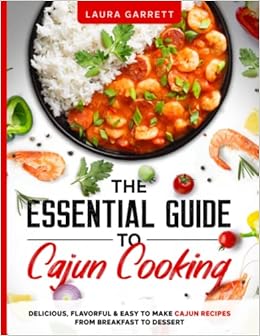
The Essential Guide to Cajun Cooking: Delicious, Flavorful & Easy to make Cajun Recipes from Breakfast to Dessert
Category: Books
Review ⭐⭐⭐⭐⭐ Laura Garrett's cajun cookbook is a must-have for anyone who loves bold and flavorful food. The recipes are easy to follow and the results are always delicious. - Only From Scratch Cooking ⭐⭐⭐⭐⭐ I was blown away by the variety of cajun recipes in this cookbook. From classic dishes like jambalaya and gumbo to creative twists on traditional favorites, there's something for everyone - The Gourmet Kitchen ⭐⭐⭐⭐⭐ I highly recommend this cookbook to anyone who loves cajun food. The recipes are easy to follow and the results are always delicious - The Tasty Fresh Kitchen ⭐⭐⭐⭐⭐ Laura Garrett's cajun cookbook is a great resource for anyone looking to add some spice to their cooking repertoire. The recipes are easy to follow and the results are always delicious - Spicy Kitchen By Giorgia ⭐⭐⭐⭐⭐ This cookbook has become my go-to resource for bold and flavorful cajun dishes. The recipes are easy to follow and the results are always mouthwatering. - Easy Home Cooking About the Author Laura Garrett was born and raised in a small town in the Midwest, where she developed a love for cooking at a young age. Her mother was an excellent cook, and Laura often spent time in the kitchen with her, learning the basics of cooking and baking. As she grew older, Laura became more and more interested in trying out new recipes and experimenting with different flavors and ingredients. Laura Garrett was born and raised in a small town in the Midwest, where she developed a love for cooking at a young age. Her mother was an excellent cook, and Laura often spent time in the kitchen with her, learning the basics of cooking and baking. As she grew older, Laura became more and more interested in trying out new recipes and experimenting with different flavors and ingredients. After completing high school, Laura decided to pursue her passion for cooking by enrolling in culinary school. She excelled in her studies and upon graduation, landed a job as a line cook at a popular restaurant. Over the years, Laura worked her way up the ranks and eventually became the head chef at the restaurant. After completing high school, Laura decided to pursue her passion for cooking by enrolling in culinary school. She excelled in her studies and upon graduation, landed a job as a line cook at a popular restaurant. Over the years, Laura worked her way up the ranks and eventually became the head chef at the restaurant. In her spare time, Laura enjoyed sharing her love of cooking with others by hosting dinner parties and cooking classes. It was at one of these dinner parties that she met her future husband, a food critic, who encouraged her to turn her passion for cooking into a career. In her spare time, Laura enjoyed sharing her love of cooking with others by hosting dinner parties and cooking classes. It was at one of these dinner parties that she met her future husband, a food critic, who encouraged her to turn her passion for cooking into a career. Laura took his advice and began working on a cookbook for beginners. She wanted to create a resource for people who were just starting out in the kitchen, and wanted to make it as approachable and user-friendly as possible. After countless hours of testing and refining recipes, Laura's cookbook was finally published. Laura took his advice and began working on a cookbook for beginners. She wanted to create a resource for people who were just starting out in the kitchen, and wanted to make it as approachable and user-friendly as possible. After countless hours of testing and refining recipes, Laura's cookbook was finally published. The cookbook was a hit, and Laura quickly gained a loyal following of home cooks who appreciated her easy-to-follow recipes and friendly, approachable style. Laura followed up the success of her first cookbook with several more, each one focusing on a different aspect of cooking, such as healthy eating, vegetarian cooking, and baking. The cookbook was a hit, and Laura quickly gained a loyal following of home cooks who appreciated her easy-to-follow recipes and friendly, approachable style. Laura followed up the success of her first cookbook with several more, each one focusing on a different aspect of cooking, such as healthy eating, vegetarian cooking, and baking. Today, Laura is a successful cookbook writer and hobby book author, known for her ability to make even the most complex tasks approachable and enjoyable for beginners. She continues to inspire and educate people through her work, sharing her love of cooking and hobbies with a wider audience. Today, Laura is a successful cookbook writer and hobby book author, known for her ability to make even the most complex tasks approachable and enjoyable for beginners. She continues to inspire and educate people through her work, sharing her love of cooking and hobbies with a wider audience.
Features: Learn to cook classic Cajun dishes with ease! | Looking to add some spice to your cooking repertoire? | "The Essential Guide to Cajun Cooking" by Laura Garrett is the perfect cookbook for you! This comprehensive guide features a wide range of traditional Cajun dishes, from gumbo and jambalaya to crawfish etouffee and boudin. Each recipe is accompanied by clear and easy-to-follow instructions, making it accessible for home cooks of all skill levels. | I | n addition to the delicious recipes, "The Essential Guide to Cajun Cooking" also includes chapters on the history and culture of Cajun cuisine | , as well as helpful tips on sourcing ingredients and cooking techniques. The book is beautifully illustrated with full-color photographs that will inspire you to get cooking. | Whether you're a seasoned cook looking to expand your culinary horizons or a novice looking to try something new, "The Essential Guide to Cajun Cooking" is an invaluable resource that belongs in every kitchen. | With its delicious recipes and deep insights into the history and culture of Cajun cuisine, this cookbook is sure to become a treasured addition to your cookbook collection. So why wait? Add "The Essential Guide to Cajun Cooking" to your cart today and start exploring the flavors of Louisiana's Cajun region! | Overview of Cajun cooking including a deep dive into all the spices you need | Overview of Cajun cooking | including a deep dive into all the spices you need | Delicious breakfasts from boudin to pecan waffles | Delicious breakfasts | from boudin to pecan waffles | Appetizers and salads from drunken shrimp to ambrosia salad | Appetizers and salads | from drunken shrimp to ambrosia salad | Soups and stews from Pot-au-Fue to Gumbo | Soups and stews | from Pot-au-Fue to Gumbo | Meat from braised pork chops to cajun beef macaroni | Meat | from braised pork chops to cajun beef macaroni | Poultry from paprika chicken to cajun dirty rice | Poultry | from paprika chicken to cajun dirty rice | Seafood from imperial crab to shrimp and grits | Seafood | from imperial crab to shrimp and grits | Dessert from coffee cake to pecan pralines | Dessert | from coffee cake to pecan pralines